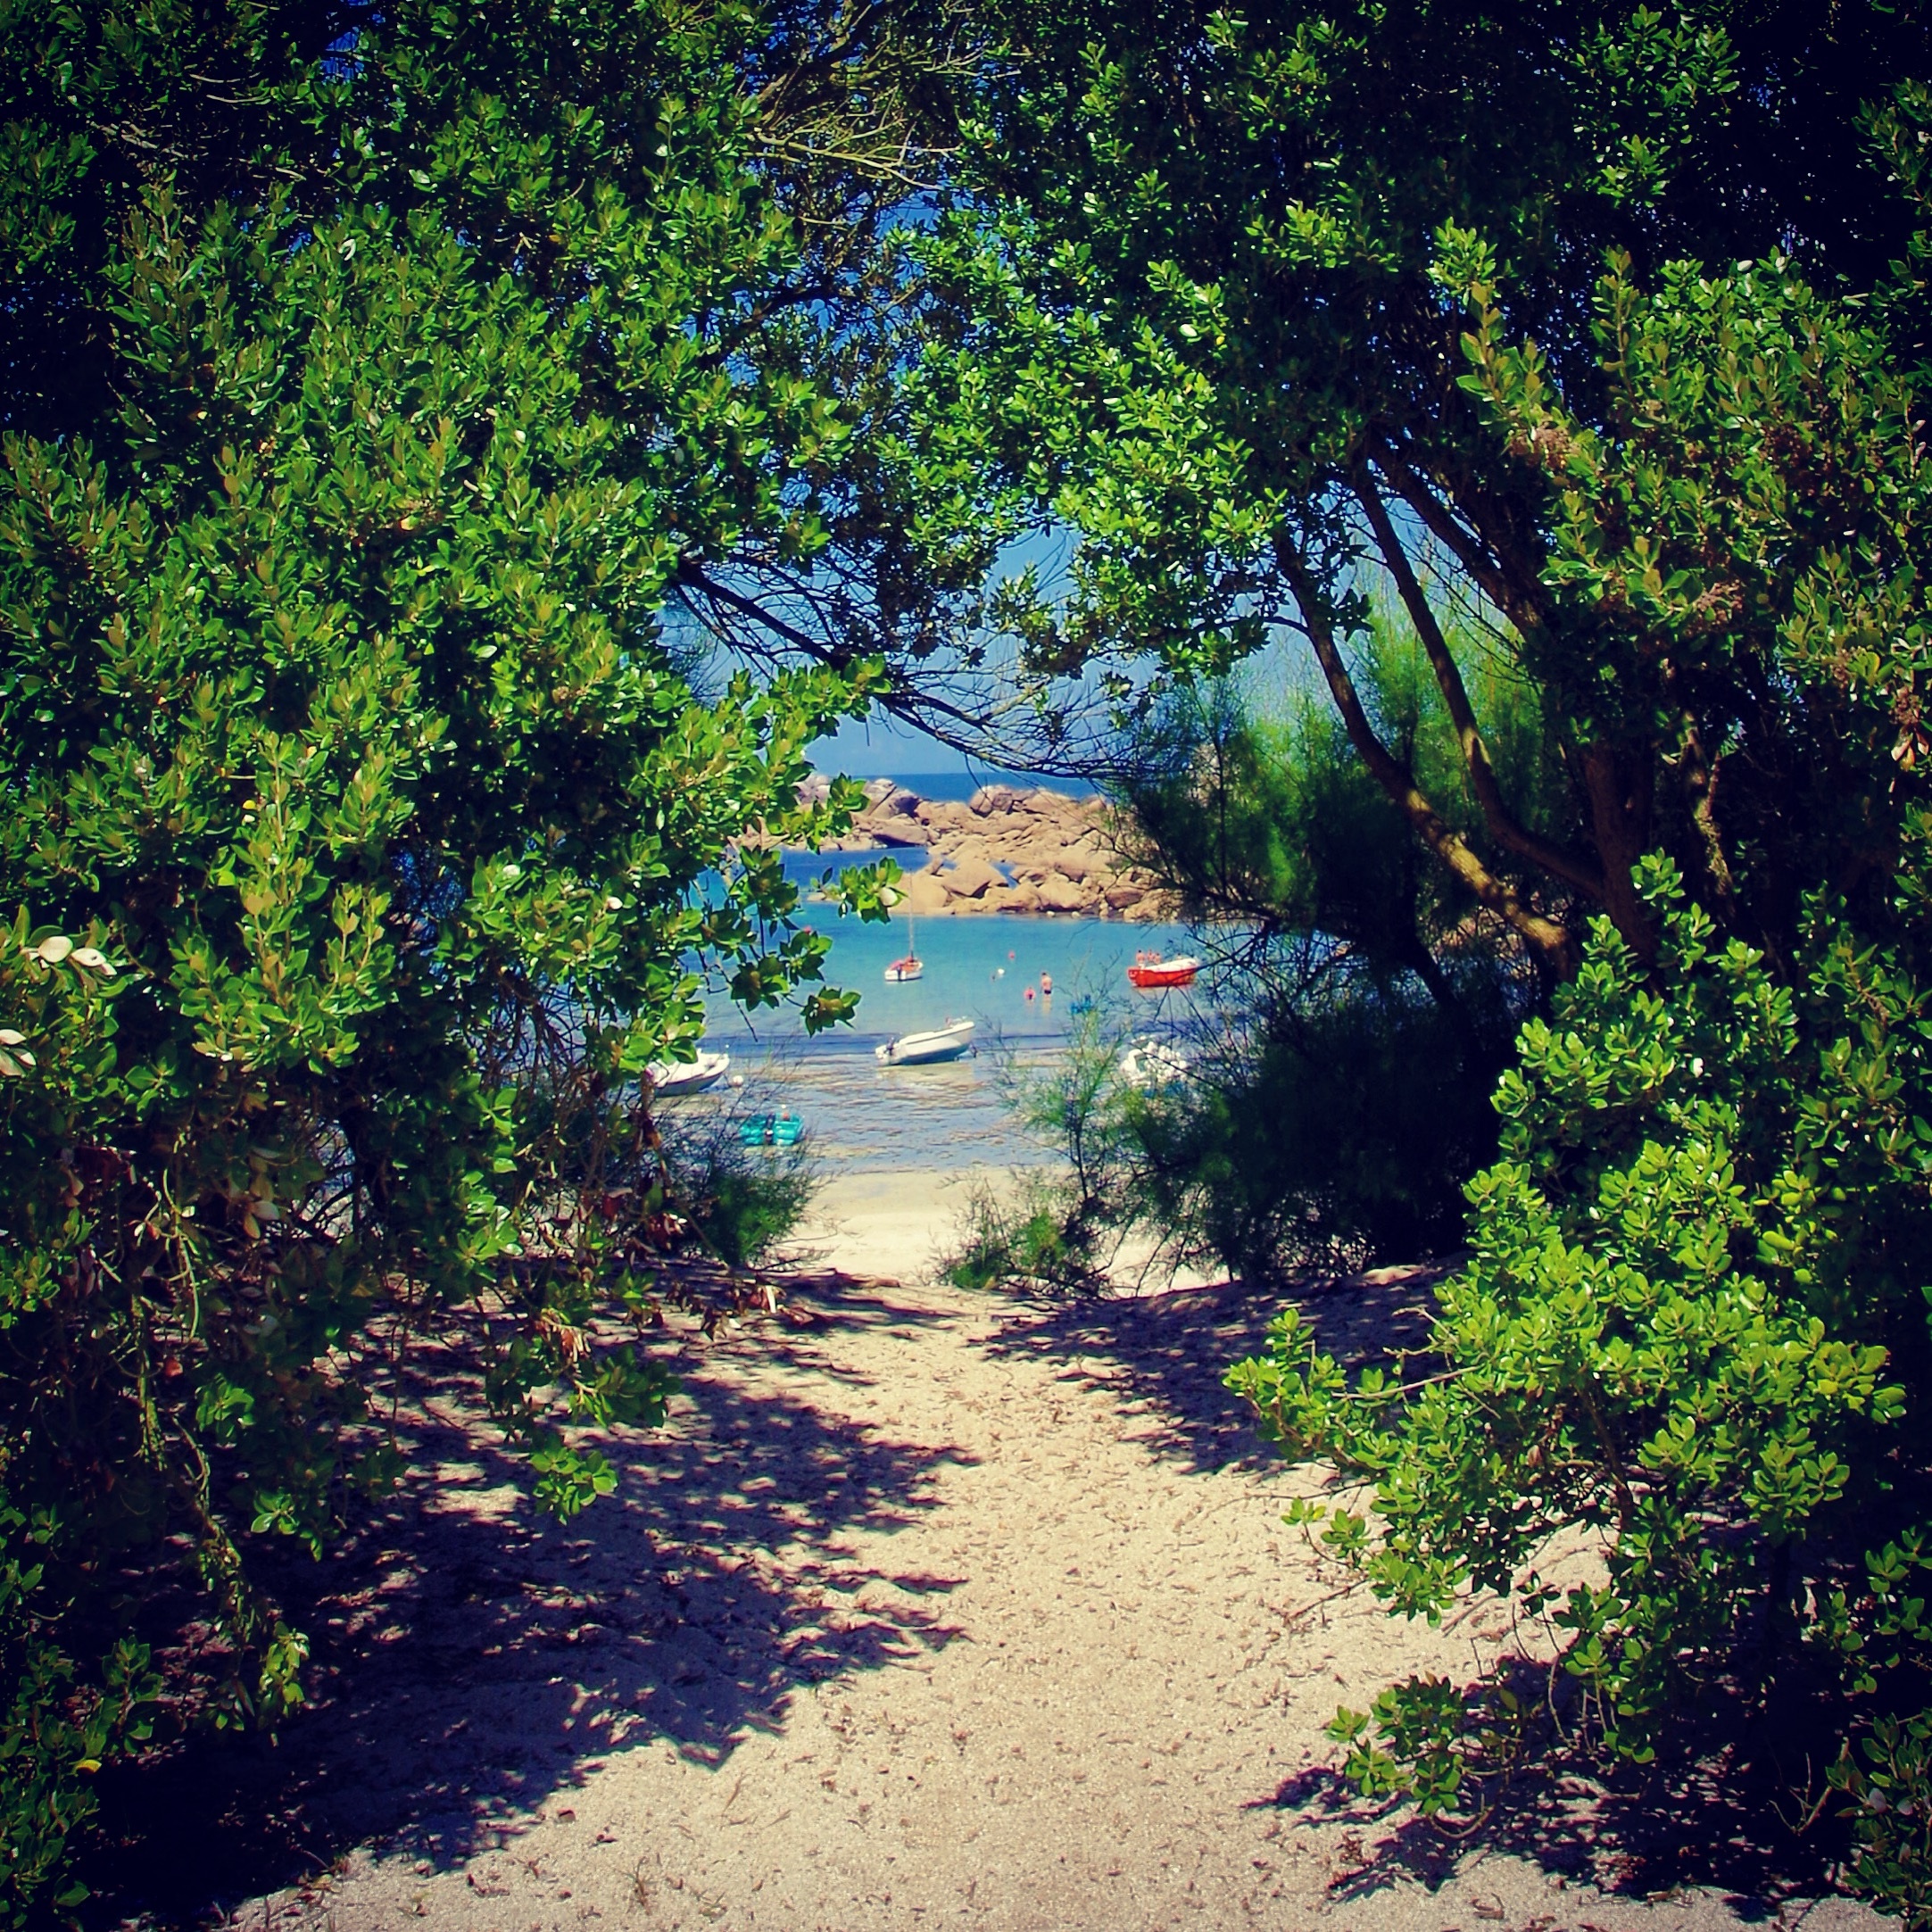
beach, landscape, sea, tree, nature, forest, trail, leaf, flower, river, france, europe, green, jungle, autumn, botany, garden, flora, holidays, vegetation, rainforest, woodland, habitat, tropics, sea view, brittany, rural area, finist re, natural environment